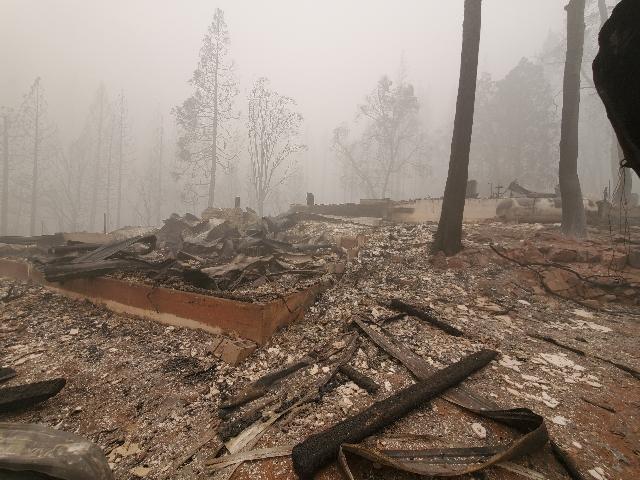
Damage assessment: destroyed